Jessa Hospital

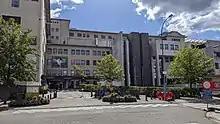
The main entrance to the Virga Jesse campus of the Jessa Hospital.

On 28 May 1626 three nuns moved into a building on Hasselt's Thonissen Avenue to care for the sick of Hasselt and the surrounding area. The building was a gift from the city magistrate, but soon proved too small. Without realizing it, the three nuns lay the foundation of what will be a large and modern hospital almost four hundred years later.